Greenwich Historic District

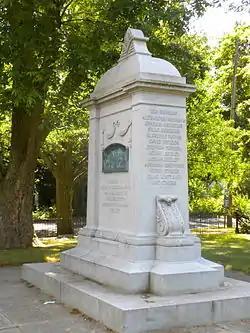
Greenwich Tea Burning Monument

The Greenwich Historic District is a historic district located in the Greenwich section of Greenwich Township in Cumberland County, New Jersey, United States. When originally listed, it extended from the Cohansey River north toward the neighboring settlement of Othello. The district was added to the National Register of Historic Places on January 20, 1972, for its significance in agriculture, architecture, commerce, and politics. It included 19 contributing buildings, many documented by the Historic American Buildings Survey (HABS). A boundary revision was approved on August 12, 2024.